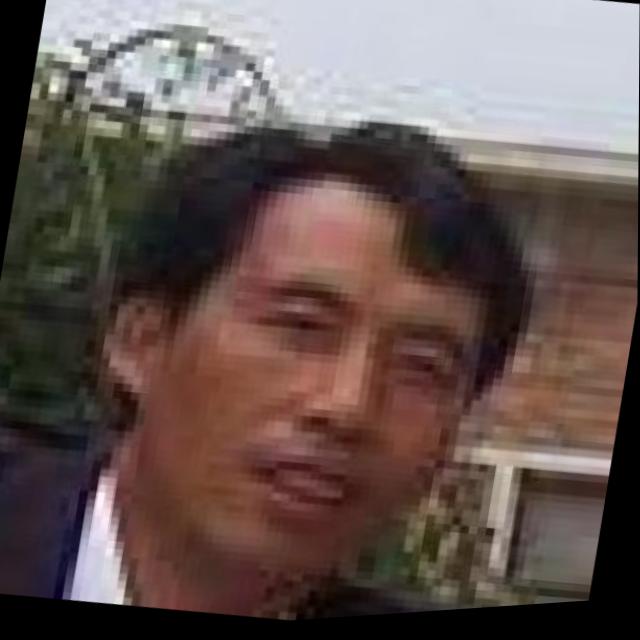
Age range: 45-64